José María Reina Barrios

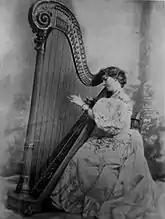
Algeria Benton, American wife of Reyna Barrios, playing the harp. Benton married Reyna Barrios on May 17, 1886, in the Guatemalan consulate in New York.

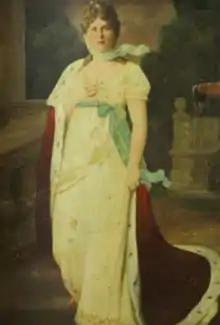
Algeria Benton de Reyna Barrios official portrait. Mrs. Benton de Reyna Barrios had a cold and distant relationship with her husband by the time he was killed.

Reyna Barrios was nephew of Justo Rufino Barrios, and as such he started his political career while his uncle was still President of Guatemala. After Barrios sudden death in Chalchuapa, El Salvador on April 2. 1885, Reyna Barrios increased his political activity under the government of Manuel Lisandro Barillas, who was jealous of his popularity and sent him to Europe under false pretenses that there was a diplomatic appointment for him. The appointment never materialized and Reina Barrios was stuck in Europe and then in the United States for a few years.